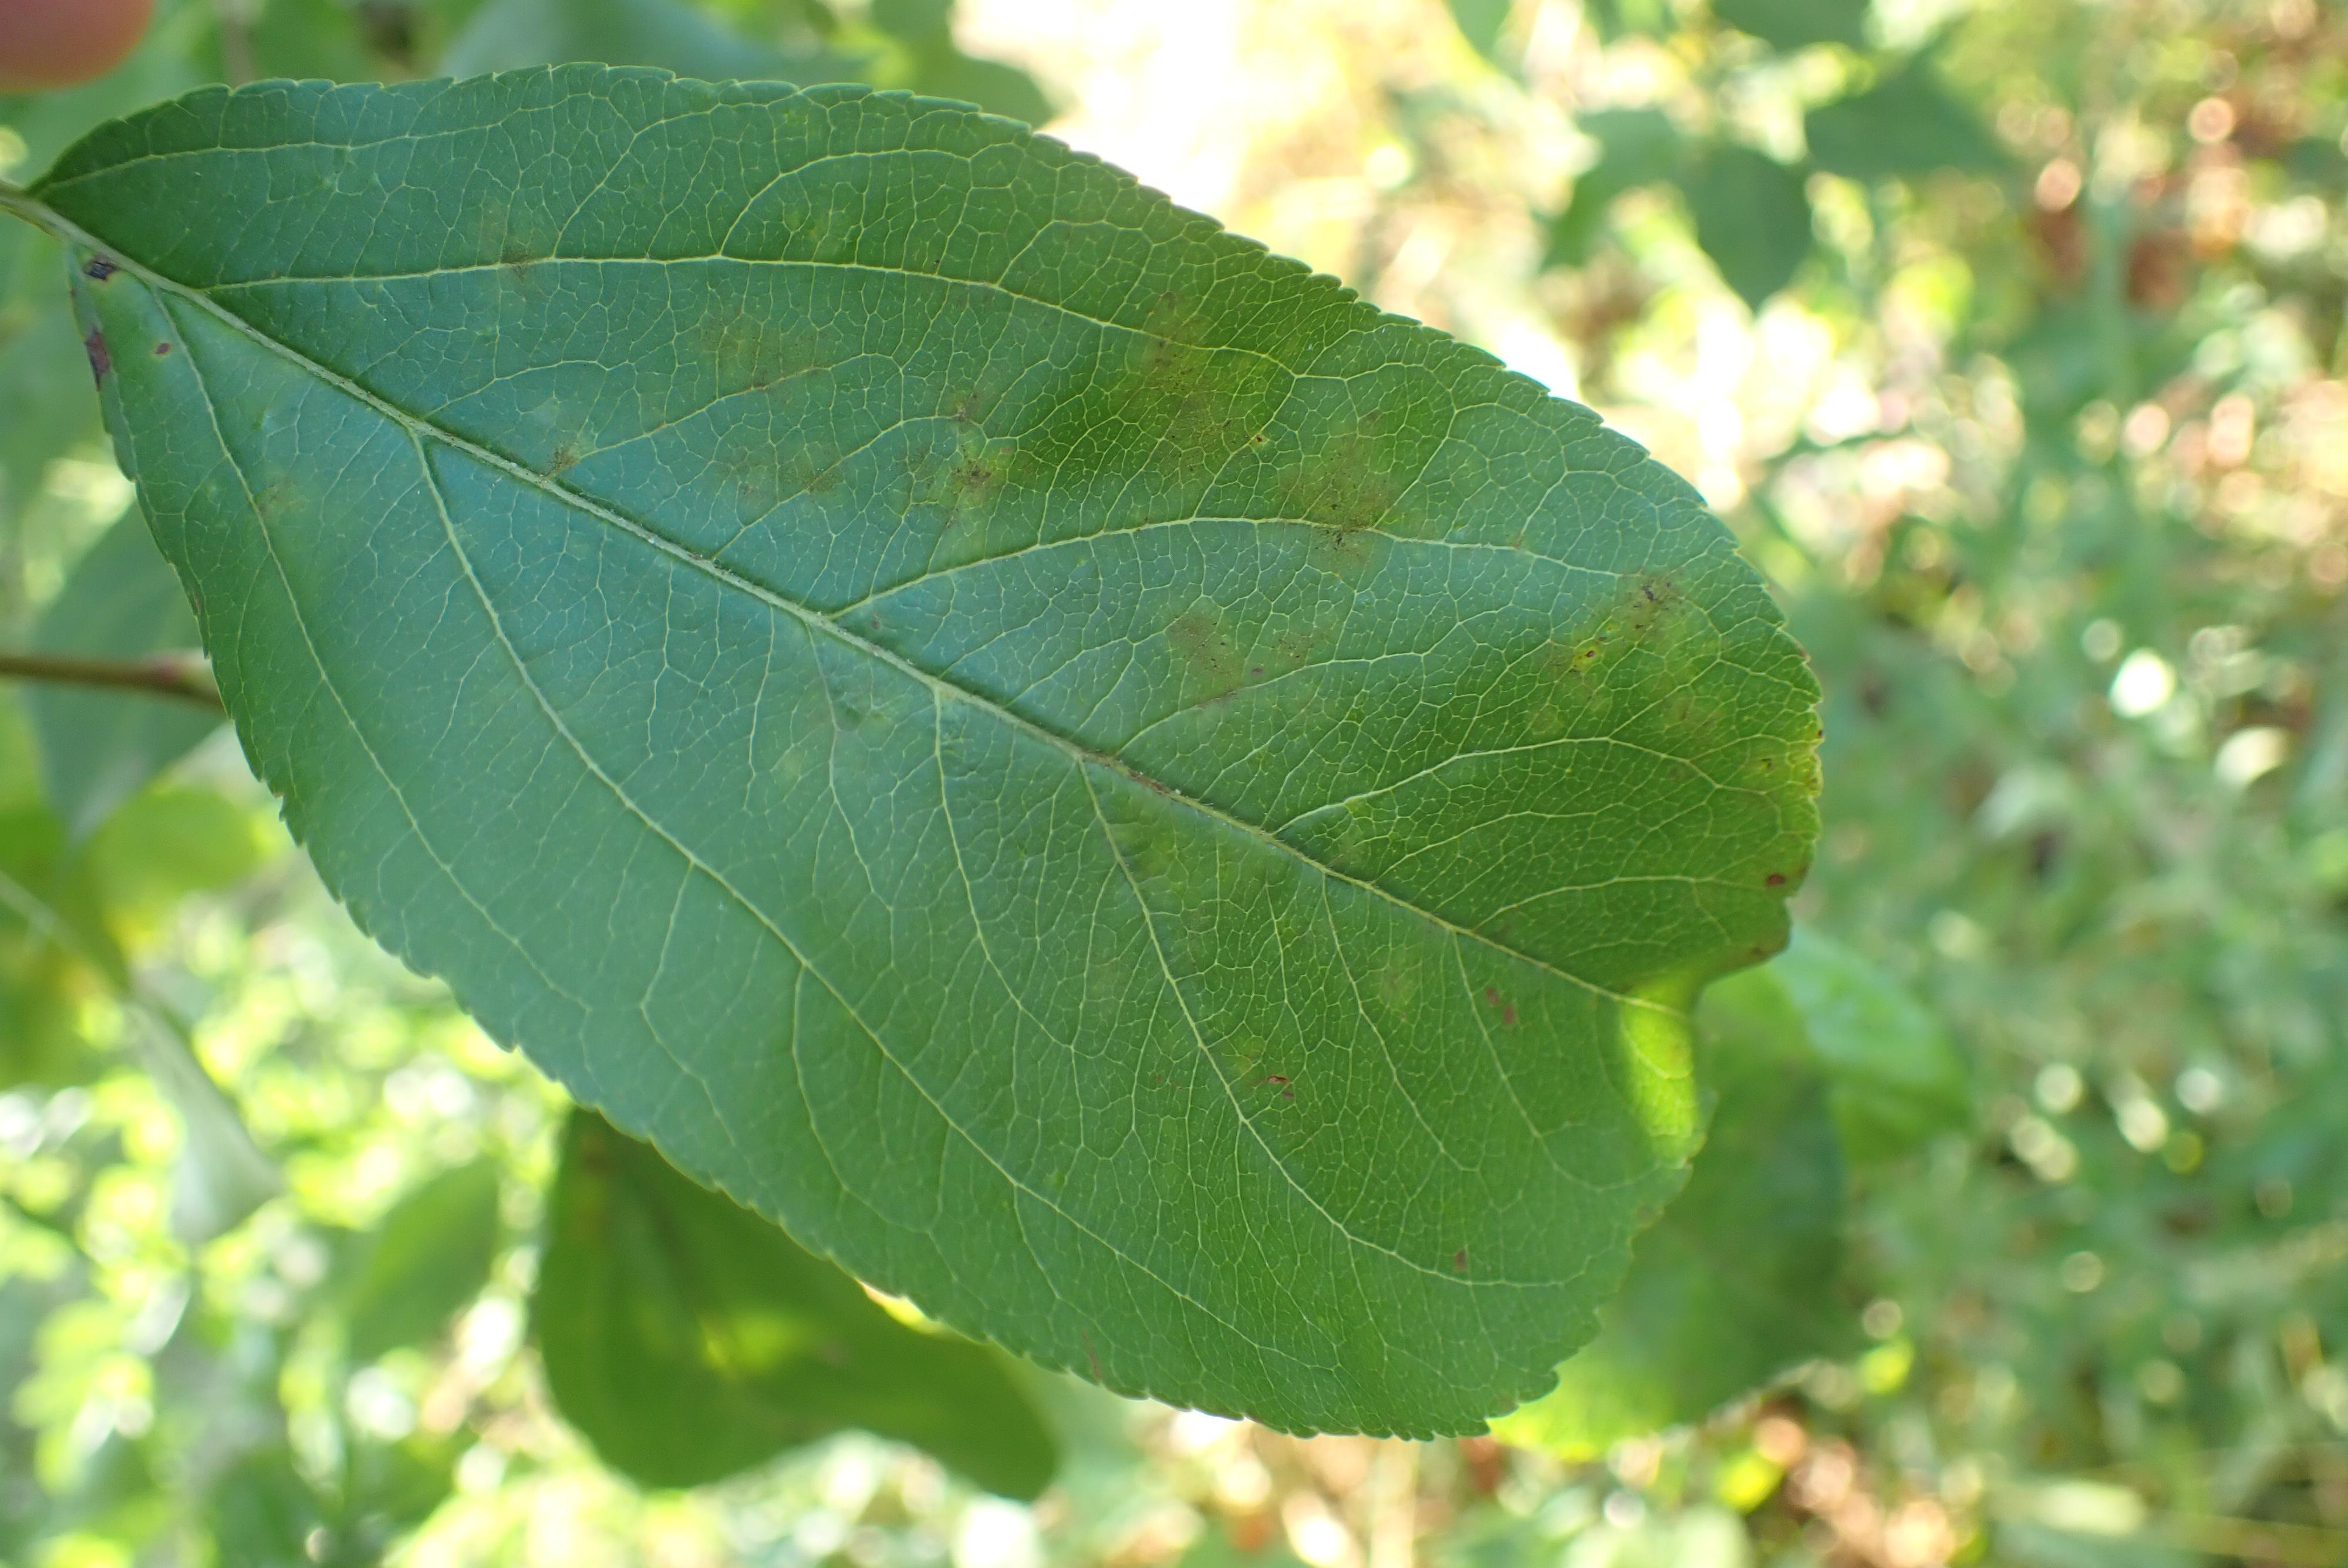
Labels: scab